Bugis

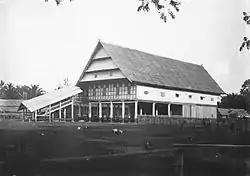
A palace owned by an aristocrat in the port city of Palopo, Luwu (c.1900–1930)

The progress of inter-insular commercial activities and the increasing interactions with Maritime Silk Road were potentially among the main factors contributing to the economic prosperity for a few leading South Sulawesi communities. The period between 1200 and 1600 witnessed a radical change throughout the political landscape of lowland South Sulawesi Peninsula.